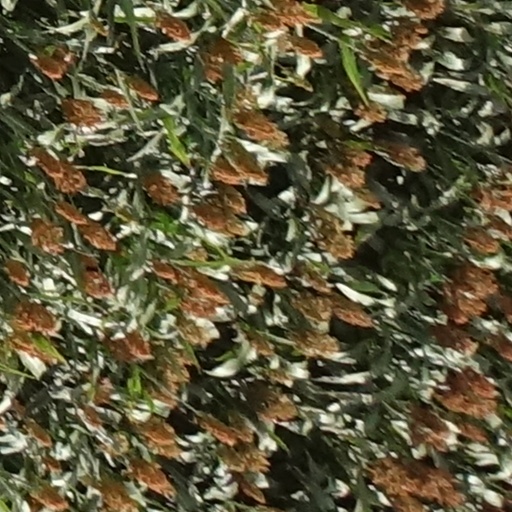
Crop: sorghum